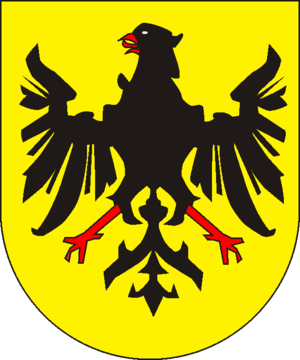
Le cercle électoral du Rhin, ou plus exactement cercle de Rhénanie électorale, est un cercle impérial du Saint-Empire romain germanique.